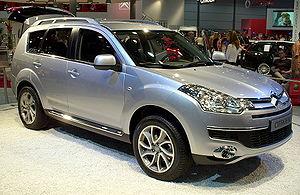
Mitsubishi Motors Corporation est une société japonaise automobile qui fait partie du keiretsu Mitsubishi, filiale de l'Alliance Renault-Nissan depuis 2016. Après avoir longtemps été le 4ᵉ constructeur automobile japonais, loin derrière Toyota, Honda et Nissan, puis en 2006 le 6ᵉ, bien après Suzuki et juste après Mazda, avec une production de 1 313 409 véhicules en 2006 en se classant 17ᵉ constructeur mondial de véhicules, juste après BMW mais loin devant Daihatsu, il devient aujourd'hui avec Renault et Nissan qui l'avait racheté à 34 % du capital en 2016, le 1ᵉʳ constructeur automobile mondial devant Volkswagen et Toyota avec 9,5 millions de véhicules vendus par an. Sa production est composée uniquement de véhicules particuliers et d'utilitaires légers, depuis que la division poids lourds, Mitsubishi Fuso, a été reprise par son ancien actionnaire Daimler AG.